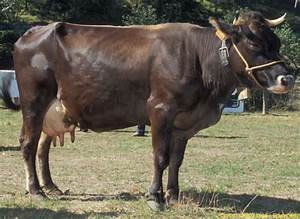
Label: cow